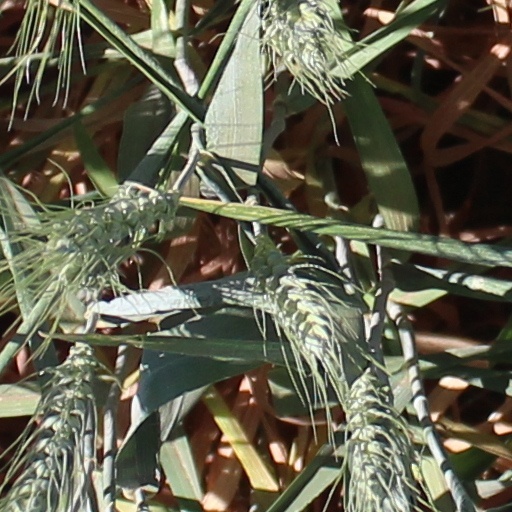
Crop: wheat